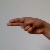
The image shows a hand gesture representing the letter 'H' in Indian Sign Language.